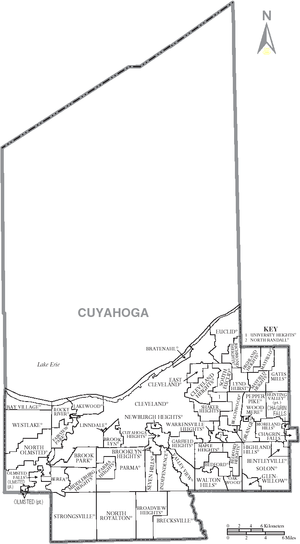
Le comté de Cuyahoga est le plus peuplé des quatre-vingt-huit comtés de l'État de l'Ohio, aux États-Unis. Le siège du comté est la ville de Cleveland.